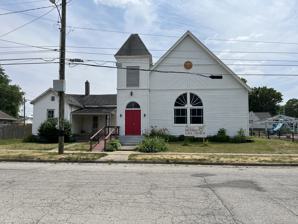
Building: Bethel AME Church of Crawfordsville
Country: United States of America
Year built: 1900
Historic church in Indiana, United States United States historic place Bethel AME Church of Crawfordsville U.S. National Register of Historic Places Bethel AME Church of Crawfordsville, June 2023 Show map of Indiana Show map of the United States Location 213 W. North St., Crawfordsville, Indiana Coordinates 40°2′41″N 86°54′14″W / 40.04472°N 86.90389°W / 40.04472; -86.90389 Area less than one acre Built 1892 ( 1892 ) , 1900 Architectural style Queen Anne NRHP reference No. 01000990 Added to NRHP September 16, 2001 Bethel AME Church of Crawfordsville is a historic African Methodist Episcopal church located at Crawfordsville , Montgomery County, Indiana . It was built in 1892, and is a one-story, gable fronted frame building on a brick foundation. It features a large round-arched window and two-story, square corner tower. Portions of the building are believed to date to 1847. Also on the property is a contributing one-story, Queen Anne style cottage that served as the original parsonage . It was listed on the National Register of Historic Places in 2001. Early Church (1830s-1892) Black Settlement began in Crawfordsville around the early 1800s. Notable early Black settlers include the Gates (1832) and Jones families. African American settlers in Indiana were commonly denied positions in church congregations, the result being both informal and formal segregation of religious facilities. The African Methodist Episcopal Church (AME) , founded in response to religious exclusion, appealed to many Black communities in Indiana. The AME Indiana Conference's 1840-45 minutes record twenty members in Crawfordsville AME. Crawfordsville AME constructed their first official church before the winter of 1847. The dimensions of this first church were thirty by twenty-six feet. The trustees were Nelson Patterson, Robert Jones, and Jacob Cousin. Nelson Patterson was the first lay AME preacher. This original building is recorded in an 1878 map of Crawfordsville. In 1860, the congregation built a parsonage on the edge of lot 20 for the pastor and his family. The early congregation was involved alongside known abolitionist John Allen Speed in the Underground Railroad in Indiana . Crawfordsville was a known stop on the way north, following a route through Greencastle and then northward toward the Wabash River . Bethel AME aided Speed, their neighbor at the time, hiding fugitive slaves in their basement. During the Civil War, five members of Bethel AME served in the U.S. Colored Infantry, including Nelson Patterson, Austen Carpenter, Issac Jones, Harvey Smith, Monroe Vick, and Charles Wickliffe. Church records and city directories confirm that school was held in the church at least into the 1880, only discontinuing due to severe overcrowding. Two Lincoln Schools, built in 1882 and 1924 respectively, took over the role of education. Historic Bethel AME sign. Placed outside the church. Modern Church (1892-Present) The modern structure, constructed in 1892, incorporates structures from the original church. An obituary from 1901 cites Ephraim C. Griffith as the builder. Griffith was also involved in the construction of Crawfordsville's 1876 courthouse, Elston Bank, and First Methodist Church. Griffith was also listed on the 1881 Church school board. Reverend Lewis Pettiford was assigned to Crawfordsville AME in 1893, building and donating thirty oak pews which are skill in use today. 1906 Organ, restored in 2018 Sanctuary of Bethel AME Crawfordsville In 1906, Bethel AME obtained their organ in 1906, using S&H Green Stamps to make the purchase. The organ was repaired in 2018 with proceeds from the book Abolitions of the Underground Railroad: Legends from Montgomery County, Indiana (A local history written by Shannon Hudson). Crawfordsville AME adopted the name 'Bethel' in 1910. During the 1920s, Miss Blanche Patterson (1884-1965), longtime member of Bethel AME, became the first Black woman in Montgomery County to attend college. In 1923 Bethel AME hosted the State Convention of Colored Masonic Lodges. AME's feature on the front page of the Journal and Review newspaper attracted attention from the local chapter of the Ku Klux Klan who began harassing the congregation. According to church legend, the congregation drowned out the sounds of harassment with louder singing. The passage of Civil Rights Act of 1964 and following legislation resulted in a decline in church membership. Many chose to worship in larger cities due to now desegregated facilities. Bethel AME Crawfordsville operates as of 2023 under Reverend Joan Richardson. Service takes place on Sunday at 11:00 AM. References